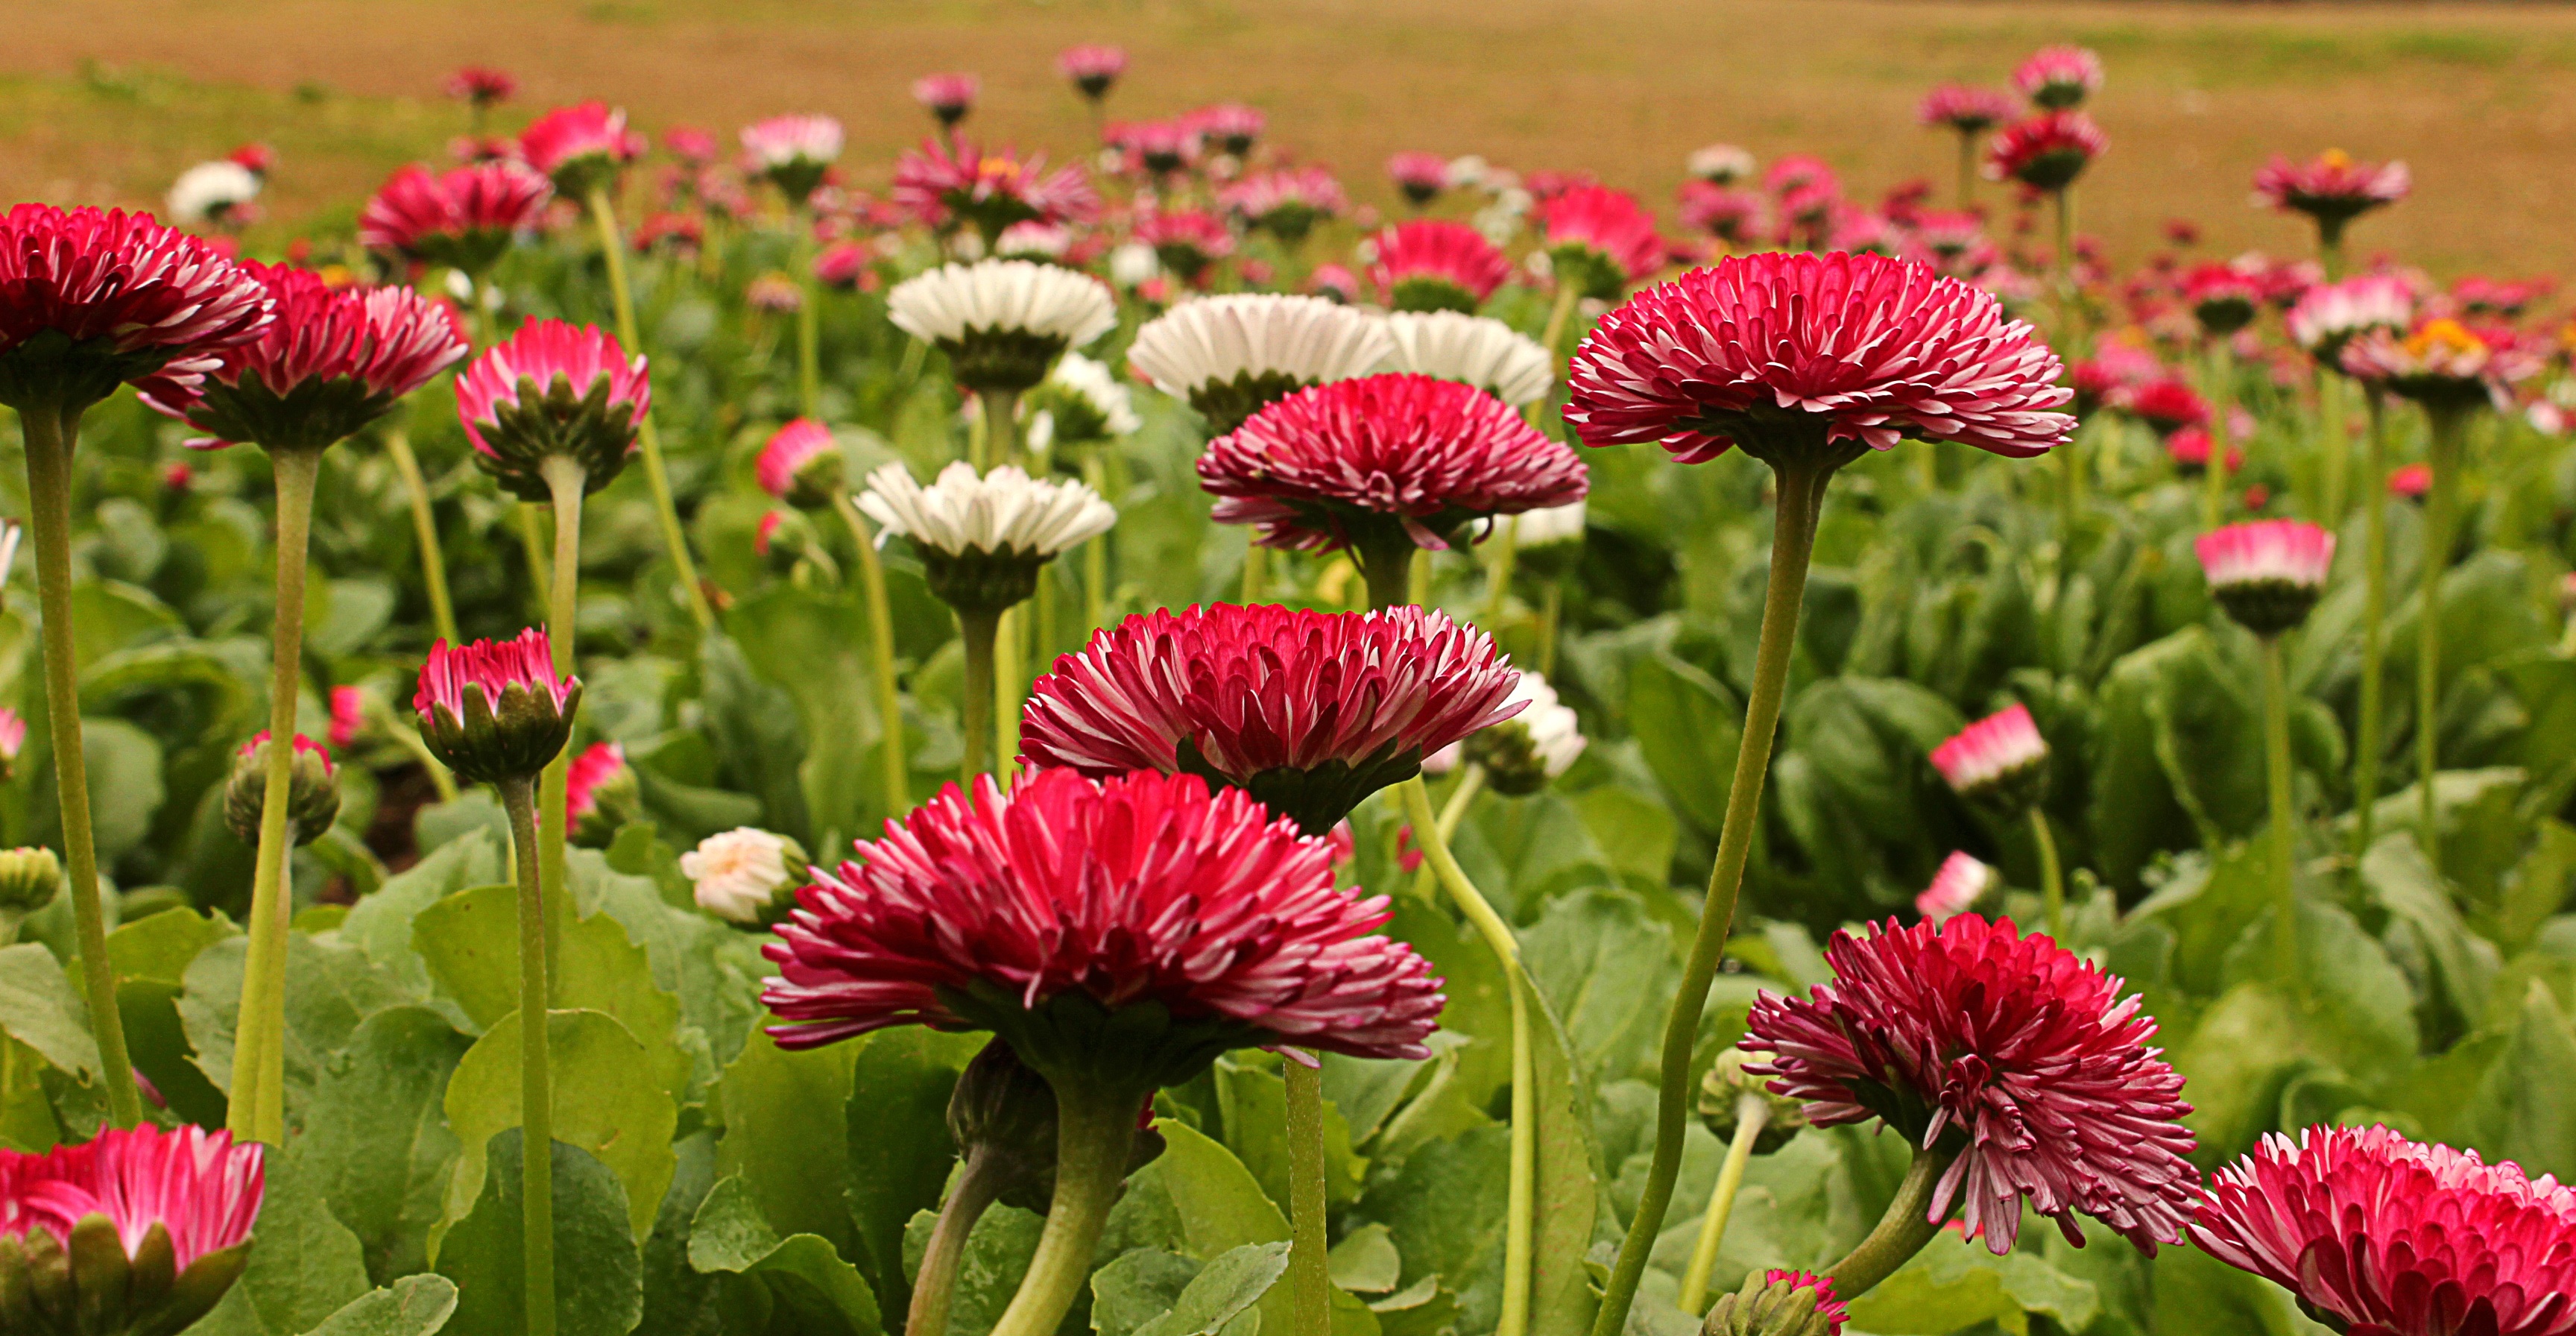
flower, rose, garden, chandigarh, floral, nature, white, blossom, design, summer, wedding, petal, romantic, bouquet, spring, love, decoration, plant, bloom, vintage, valentine, day, romance, elegant, gift, green, holiday, bud, pattern, pink